Buda Castle

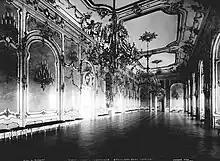
The Grand Throne Room (c. 1894)

The first chapel in the castle was probably built in the 14th century during the reign of Louis I of Hungary. Eberhard Windecke claimed in his Chronicle that Charles II of Hungary was murdered in 1386 in a room from which the royal chapel could be seen. The chapel was again mentioned in the Chronicle of Lorenzo de Monacis, which was written around 1390.